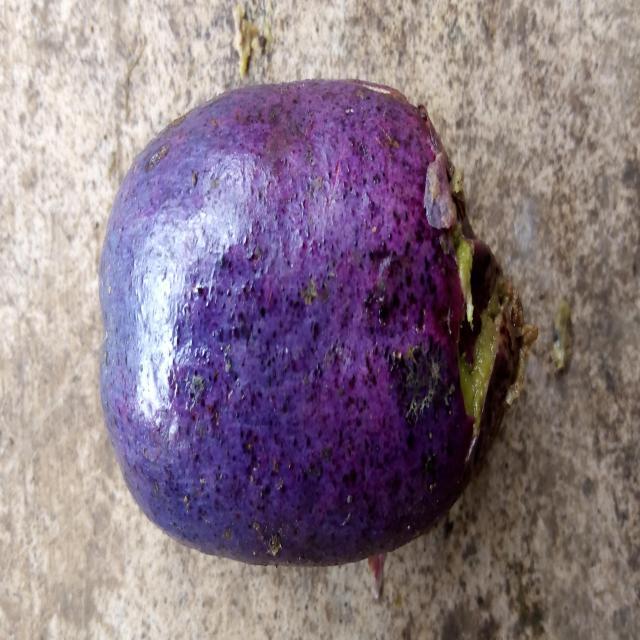
Plum grade: rotten